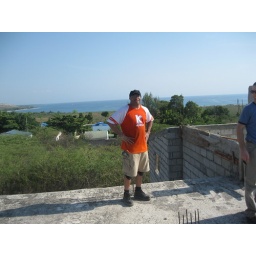
On the roof of Mr. Izzy's home in Arcahaie